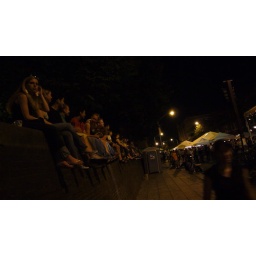
Best seats in the house